North-West Rebellion

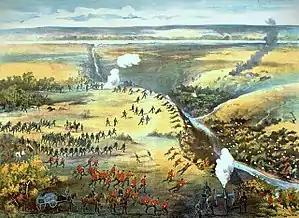
The Battle of Fish Creek was a major Métis victory, persuading Major General Frederick Middleton to temporarily halt his advance.

Other forces were formed in the West. The Alberta Field Force led by Thomas Bland Strange, assembled at Calgary, moved north on the Calgary and Edmonton Trail to secure Edmonton from attack, then went down the North Saskatchewan River to secure Victoria Settlement, recapture Fort Pitt, then moved overland in pursuit of Big Bear's band.